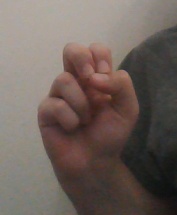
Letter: gaaf